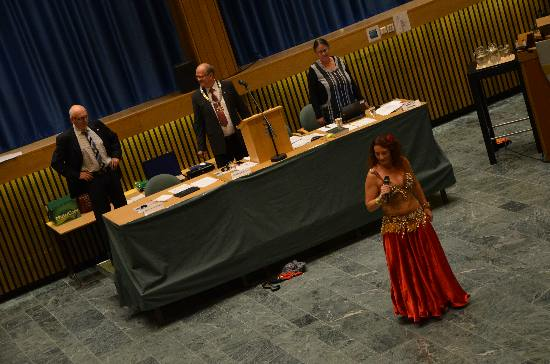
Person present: Yes